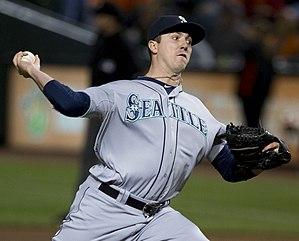
Carson Donald Smith est un lanceur de relève droitier des Red Sox de Boston de la Ligue majeure de baseball.